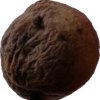
Label: peach